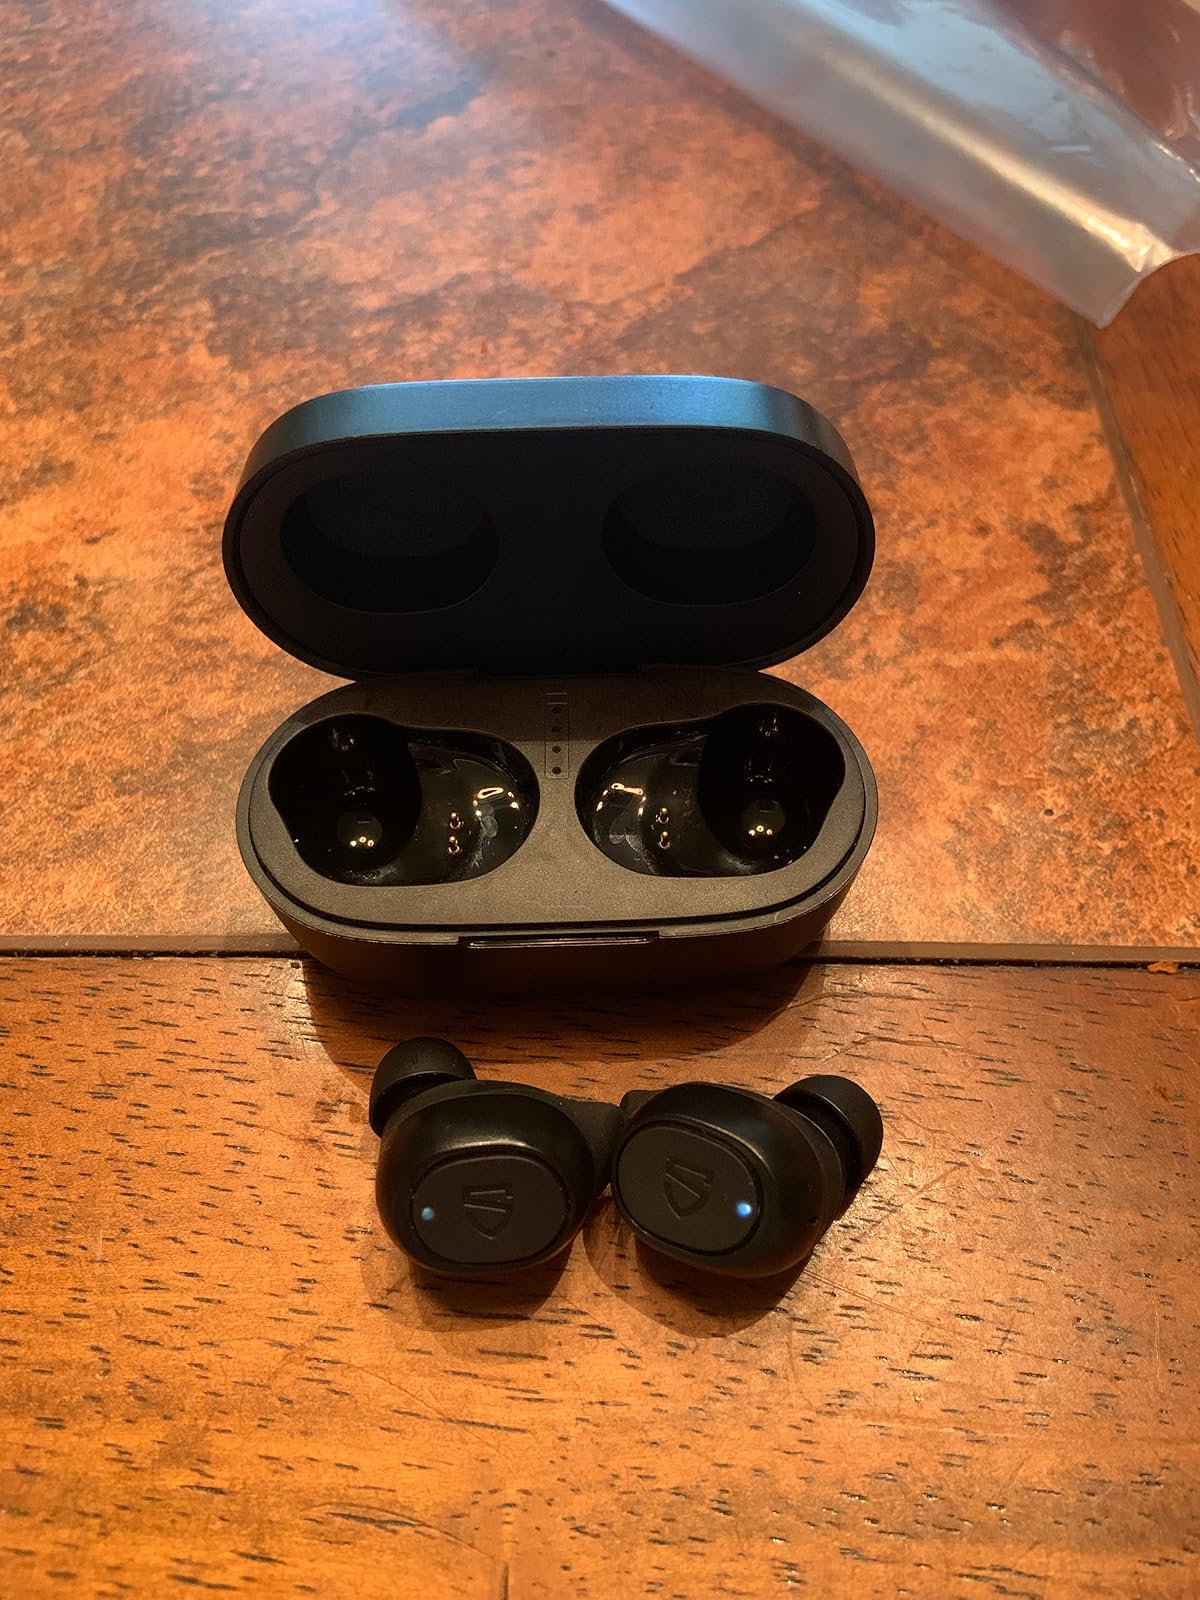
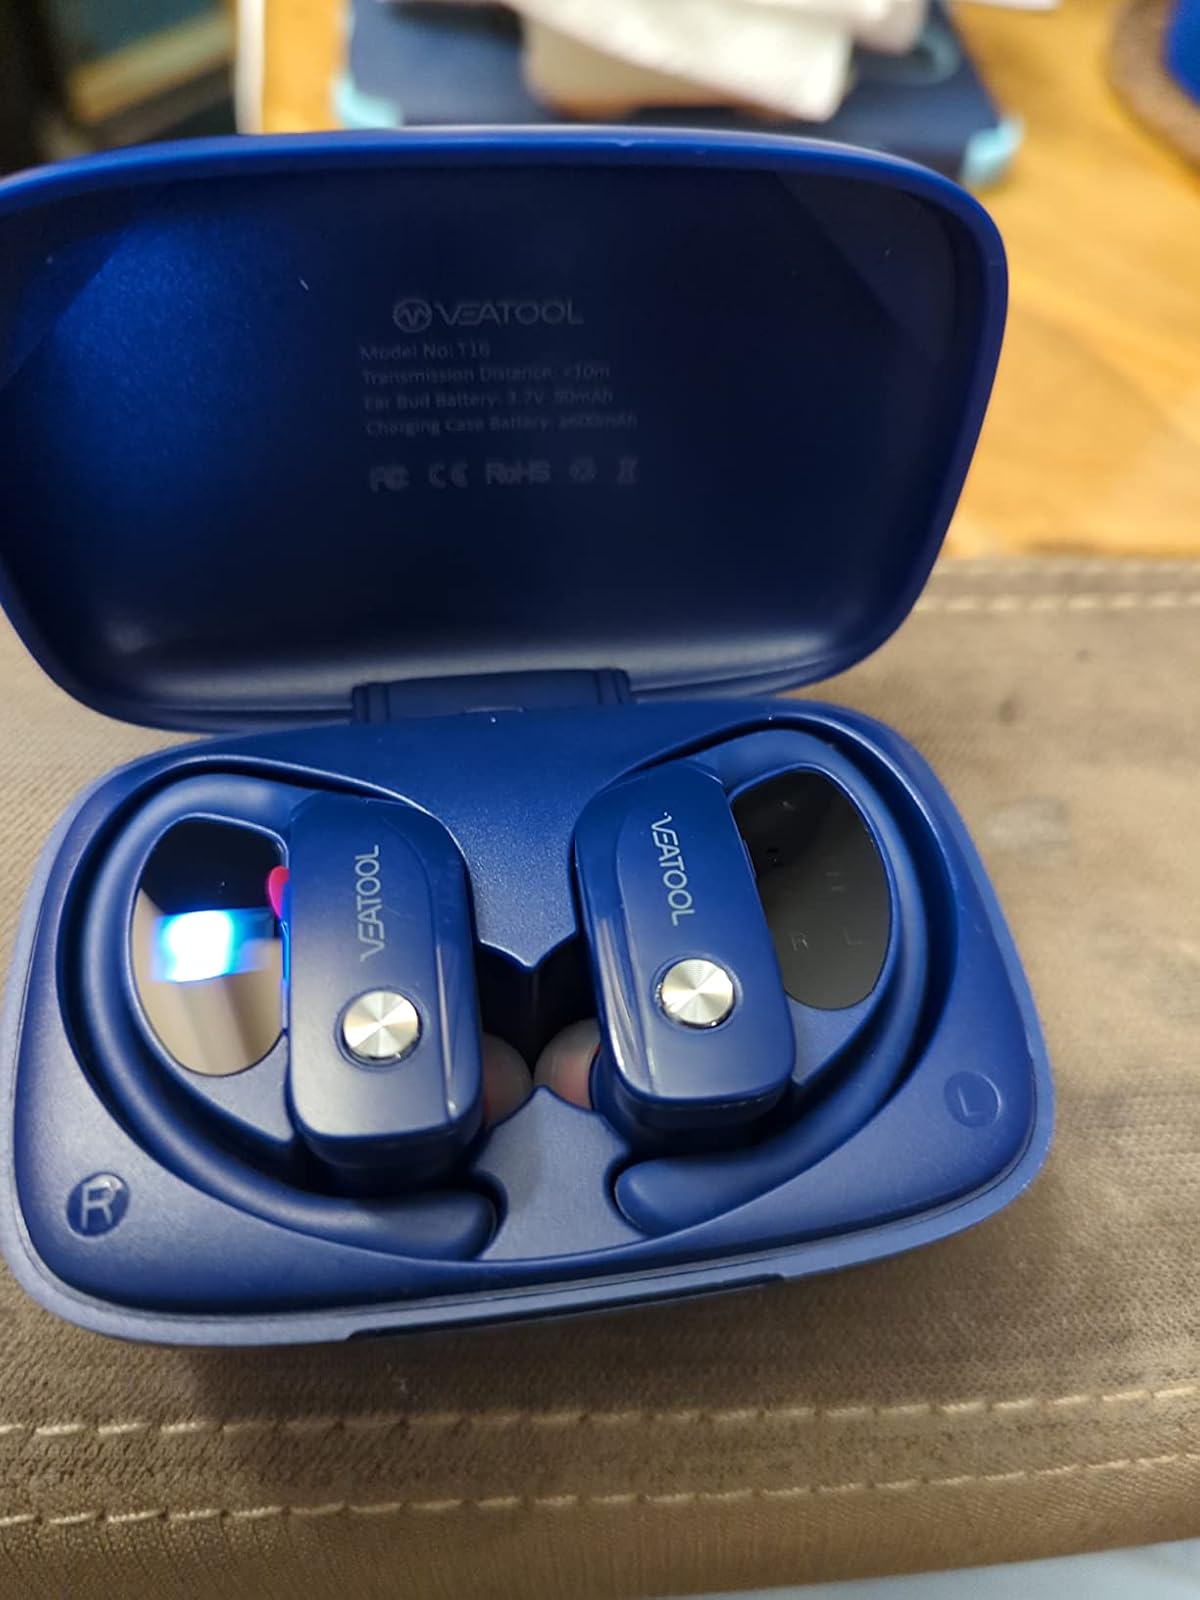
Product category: earbuds
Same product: no